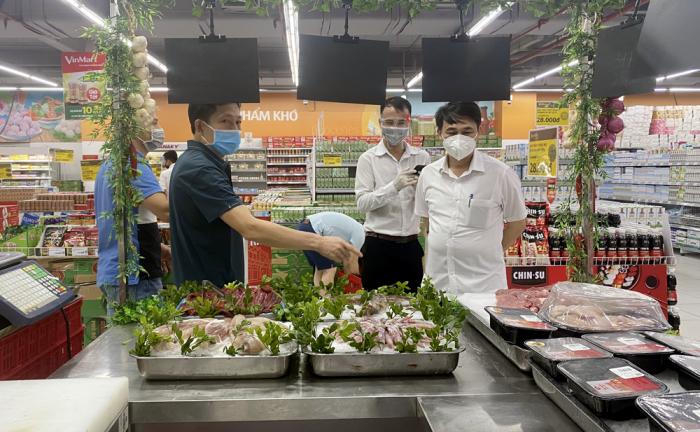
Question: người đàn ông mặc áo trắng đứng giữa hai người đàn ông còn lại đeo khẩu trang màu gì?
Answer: màu xám